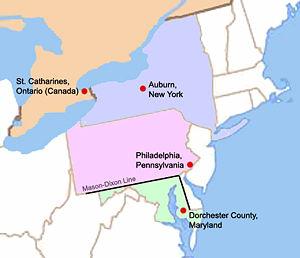
Harriet Tubman, née en 1821 ou 1822 et morte le 10 mars 1913 à Auburn, est une militante en faveur de l'abolition de l'esclavage des Afro-Américains, puis militante antiraciste et féministe.